Wuxi fried spare ribs

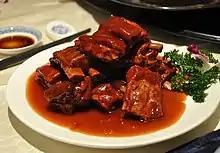
Wuxi fried spare ribs

Wuxi fried spare ribs is a kind of Chinese traditional food from Wuxi City, Jiangsu Province, China. They are made from high quality pork ribs and a number of seasonings, like soy sauce, sugar and ginger.